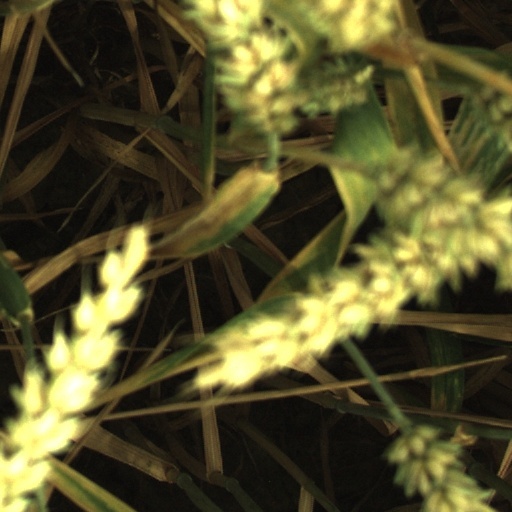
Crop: wheat